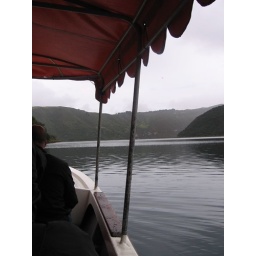
boat ride in a lake inside a volcano crater